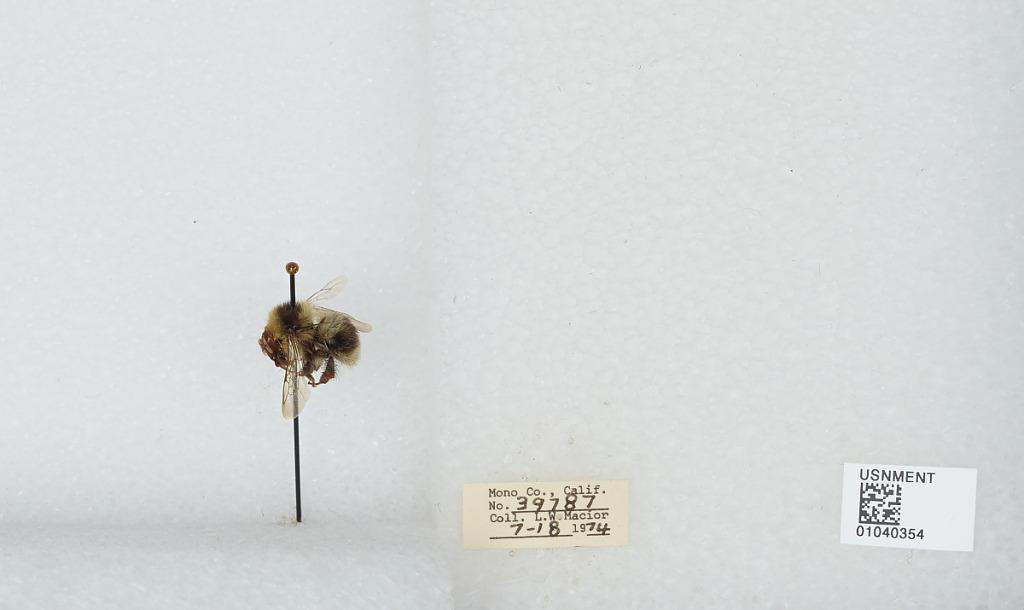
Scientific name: Bombus (Cullumanobombus) rufocinctus Cresson
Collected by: L. Macior
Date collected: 1974-7-18
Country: United States
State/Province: California
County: Mono
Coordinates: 37.92, -118.87